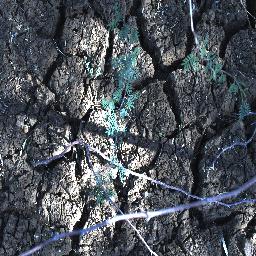
Label: prickly_acacia